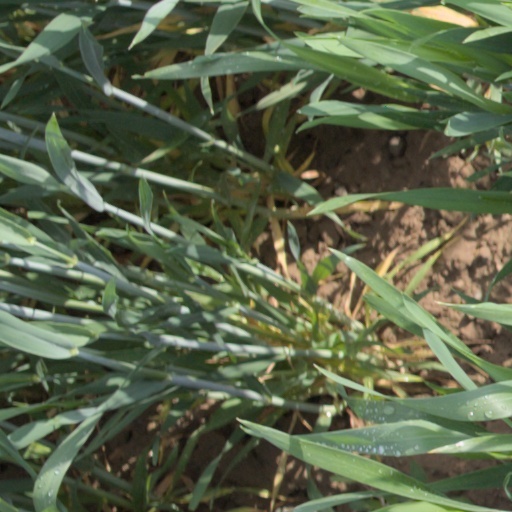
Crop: wheat